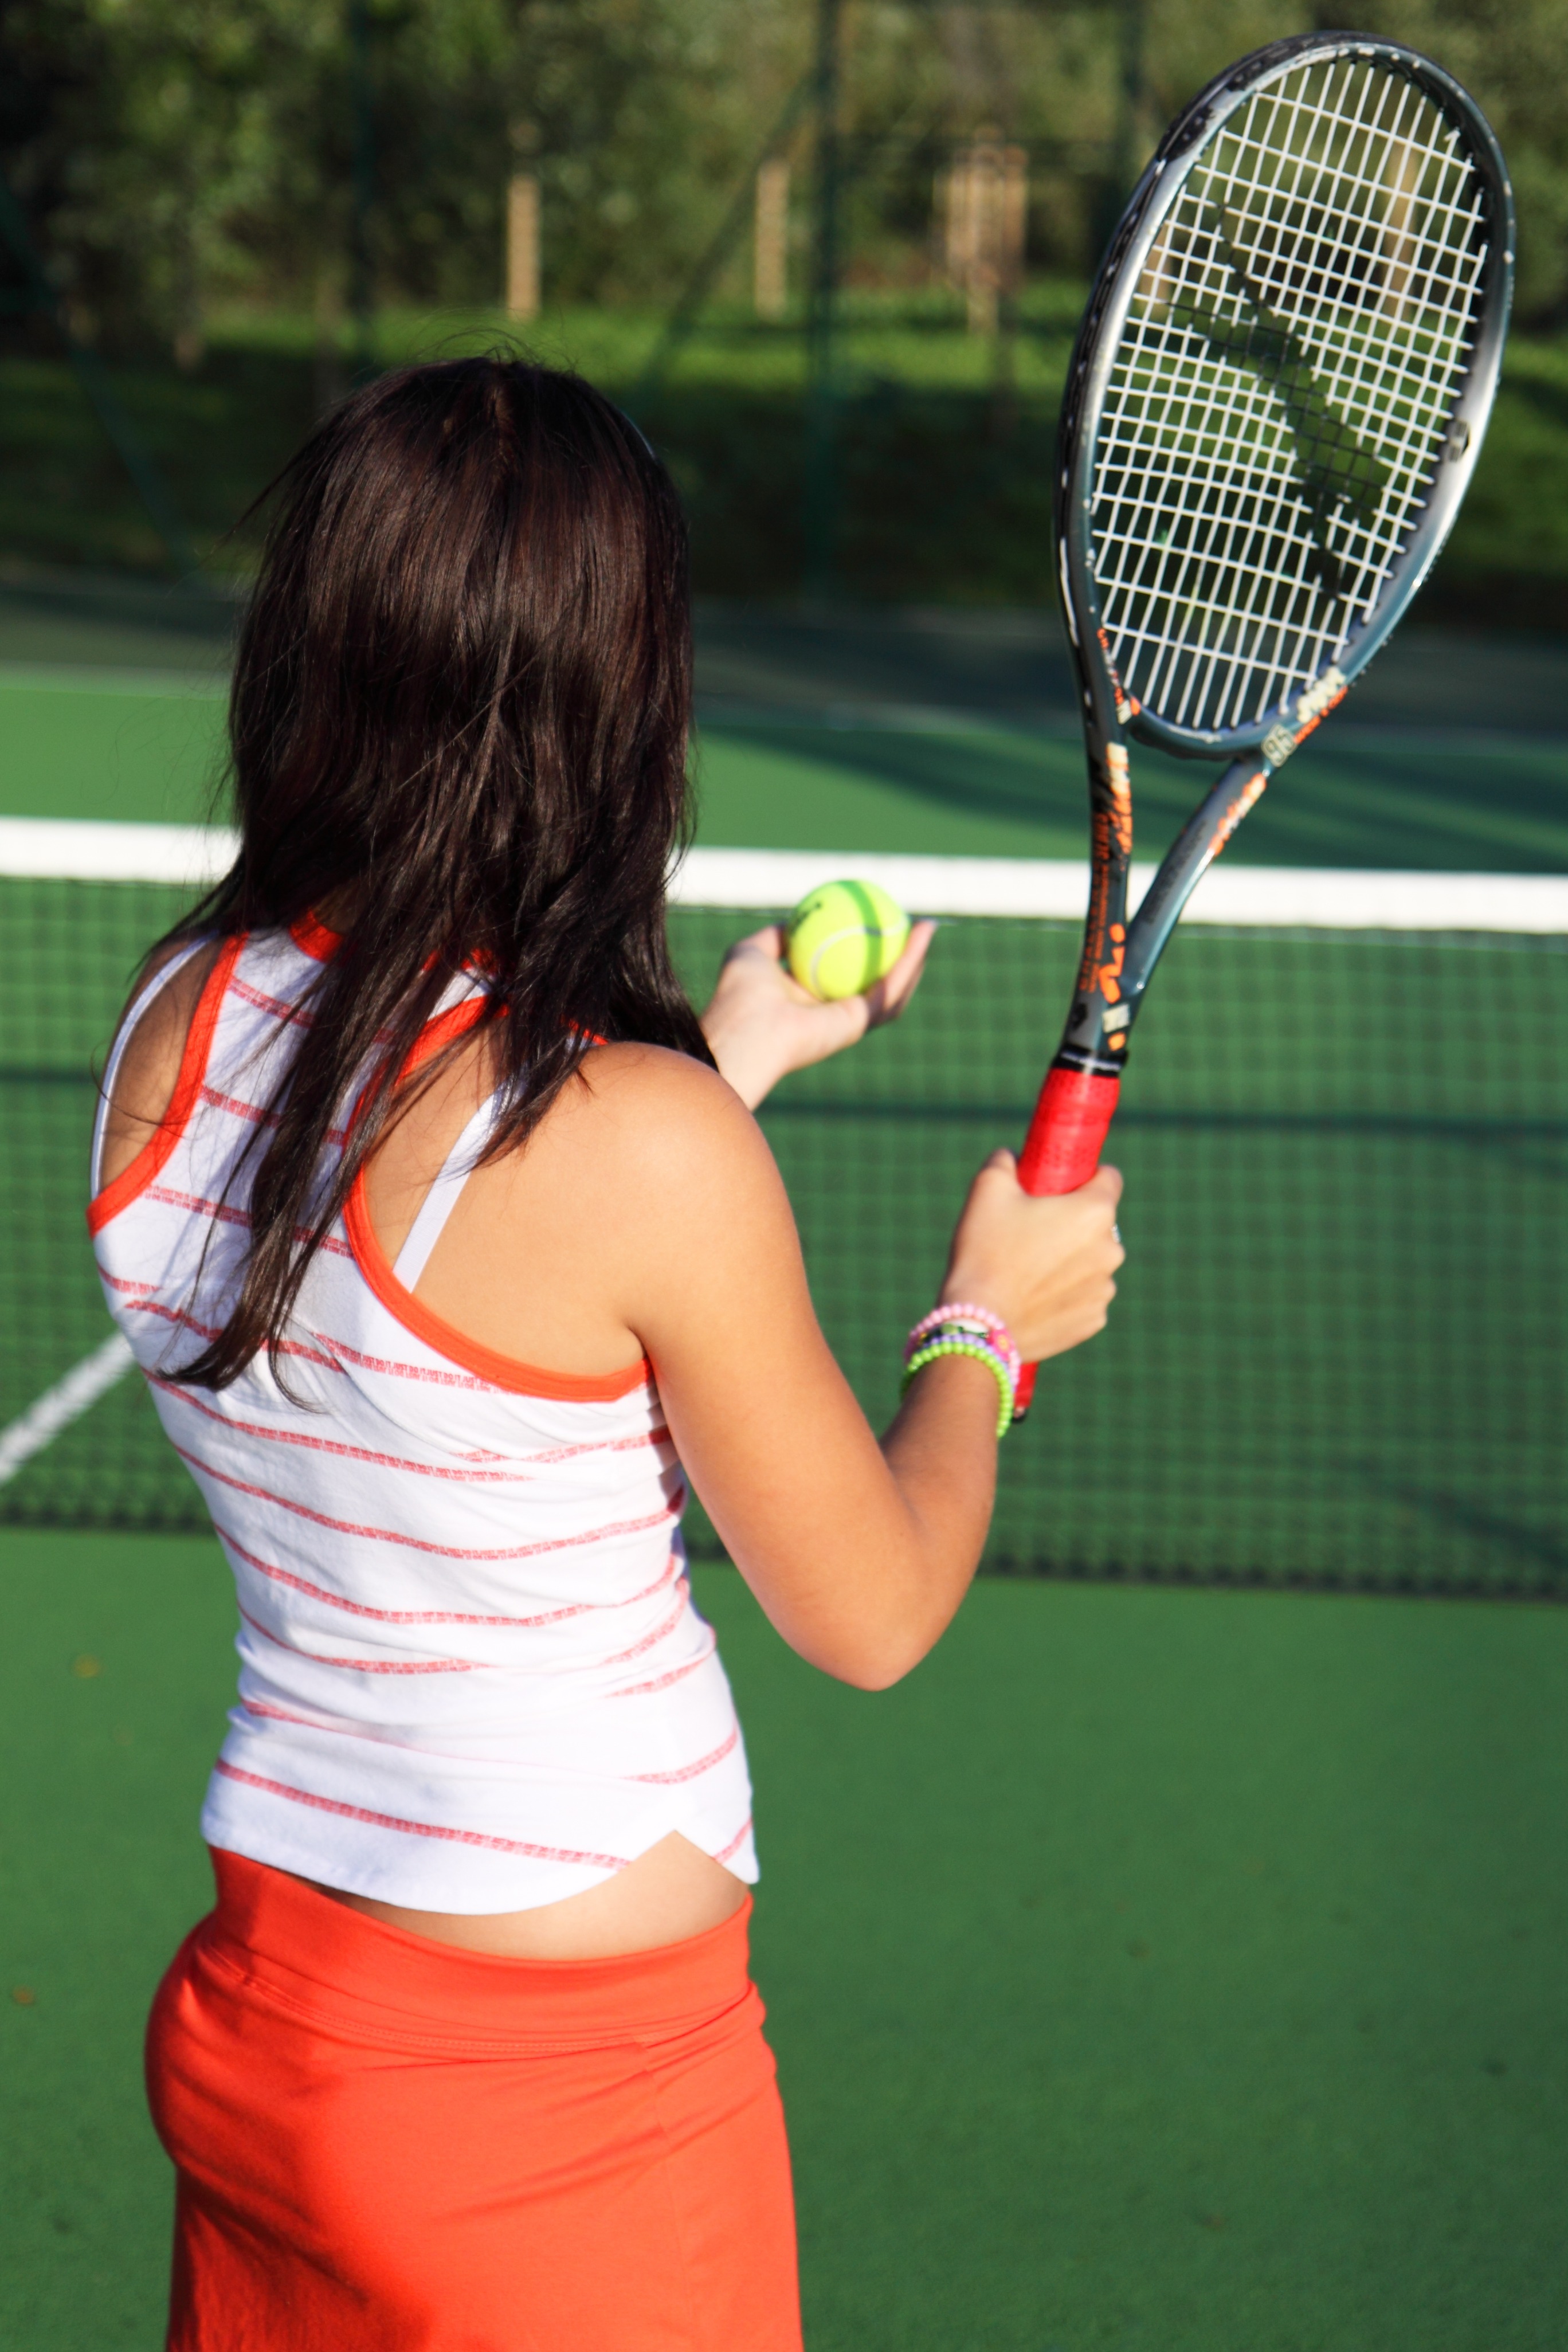
woman, sport, game, play, female, action, exercise, fitness, player, tennis, sports, ball, court, tournament, active, serve, racket, golfer, ball game, tennis player, individual sports, competition event, racquet sport, professional golfer